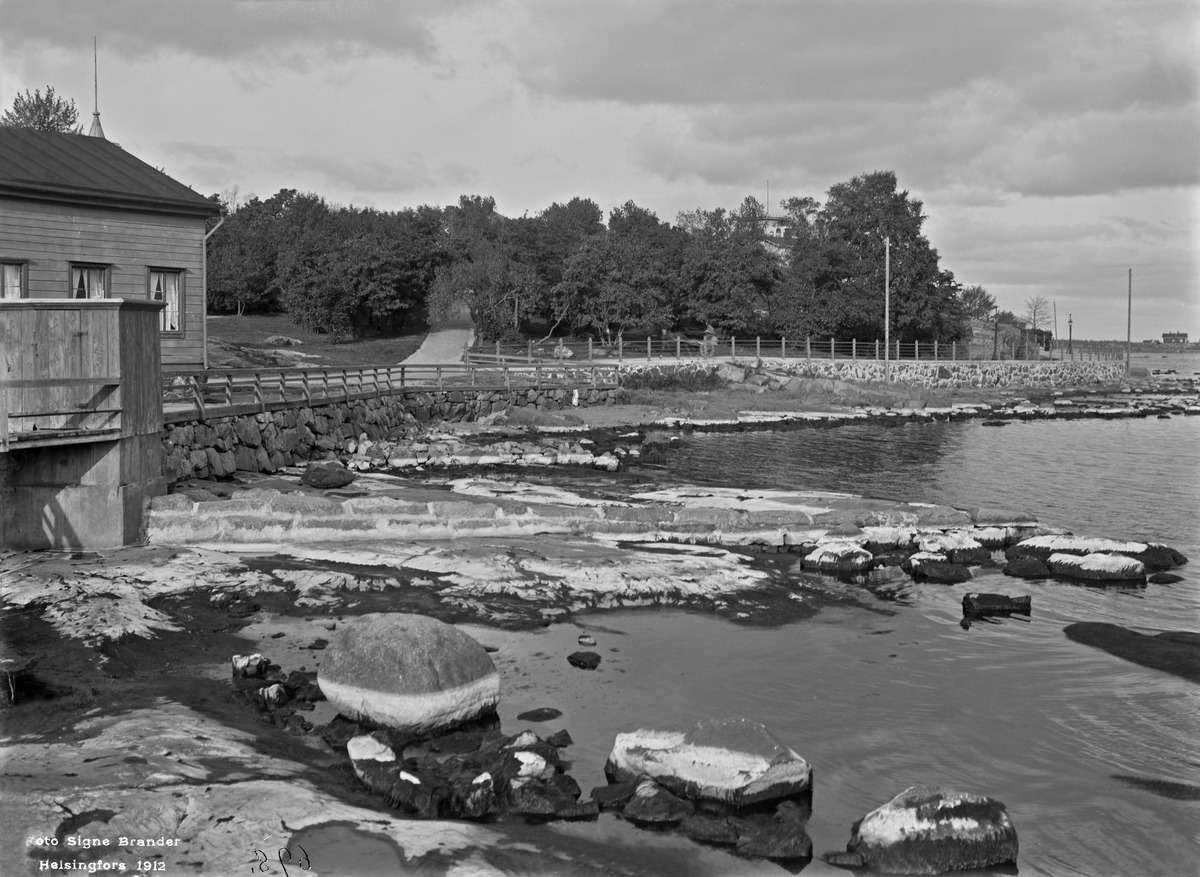
Kaivopuiston ranta
sisällön kuvaus: Kaivopuiston ranta.  Kuvattu Ullanlinnan kylpylaitoksen laiturilta koilliseen. mustavalkoinen
Kuvaaja: Brander, Signe, valokuvaaja
Ajankohta: kuvausaika 1912
Paikka: Suomi, Uusimaa, Helsinki, Kaivopuisto Helsinki
Aiheet: ranta-alueet, puistot